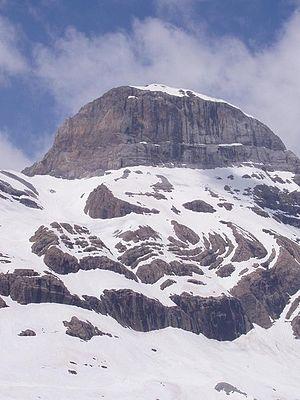
Pic du Cylindre (Pyrenees)
Les Pyrénées sont une chaîne montagneuse du sud-ouest de l'Europe. Elles s'étendent en longueur selon une direction est-ouest sur une distance approximative de 430 kilomètres depuis la mer Méditerranée jusqu'au golfe de Gascogne. Culminant à 3 404 mètres d'altitude au pic d'Aneto, les Pyrénées forment une barrière géographique séparant la péninsule Ibérique au sud du reste de l'Europe continentale au nord. Elles constituent une frontière naturelle entre l'Espagne et la France et abritent aussi la principauté d’Andorre.